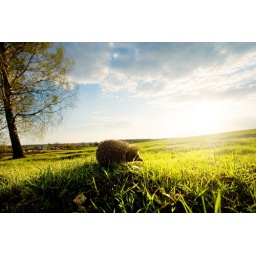
A little hedgehog in grass seeking food on sky background